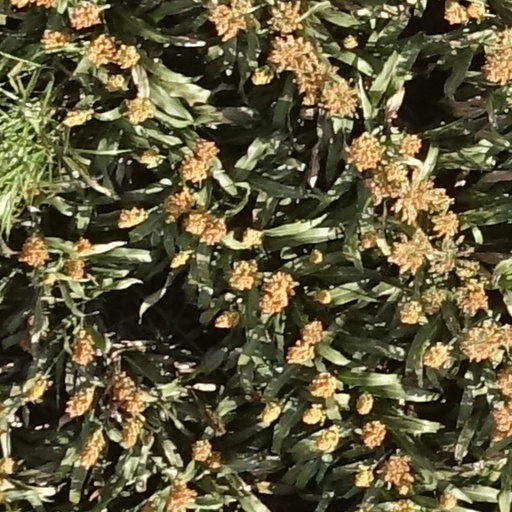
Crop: sorghum